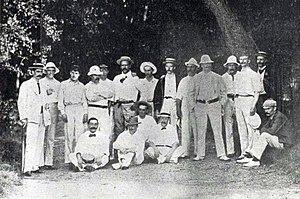
L'équipe de France de cricket en 1898.
L'équipe de France de cricket représente France Cricket, l'organisme gérant le cricket en France au sein de la Fédération française de baseball et softball lors des compétitions internationales, comme le Championnat d'Europe de cricket, l'ICC Trophy ou la Coupe du monde de cricket. Pour la sélection féminine, voir Équipe de France de cricket féminine.